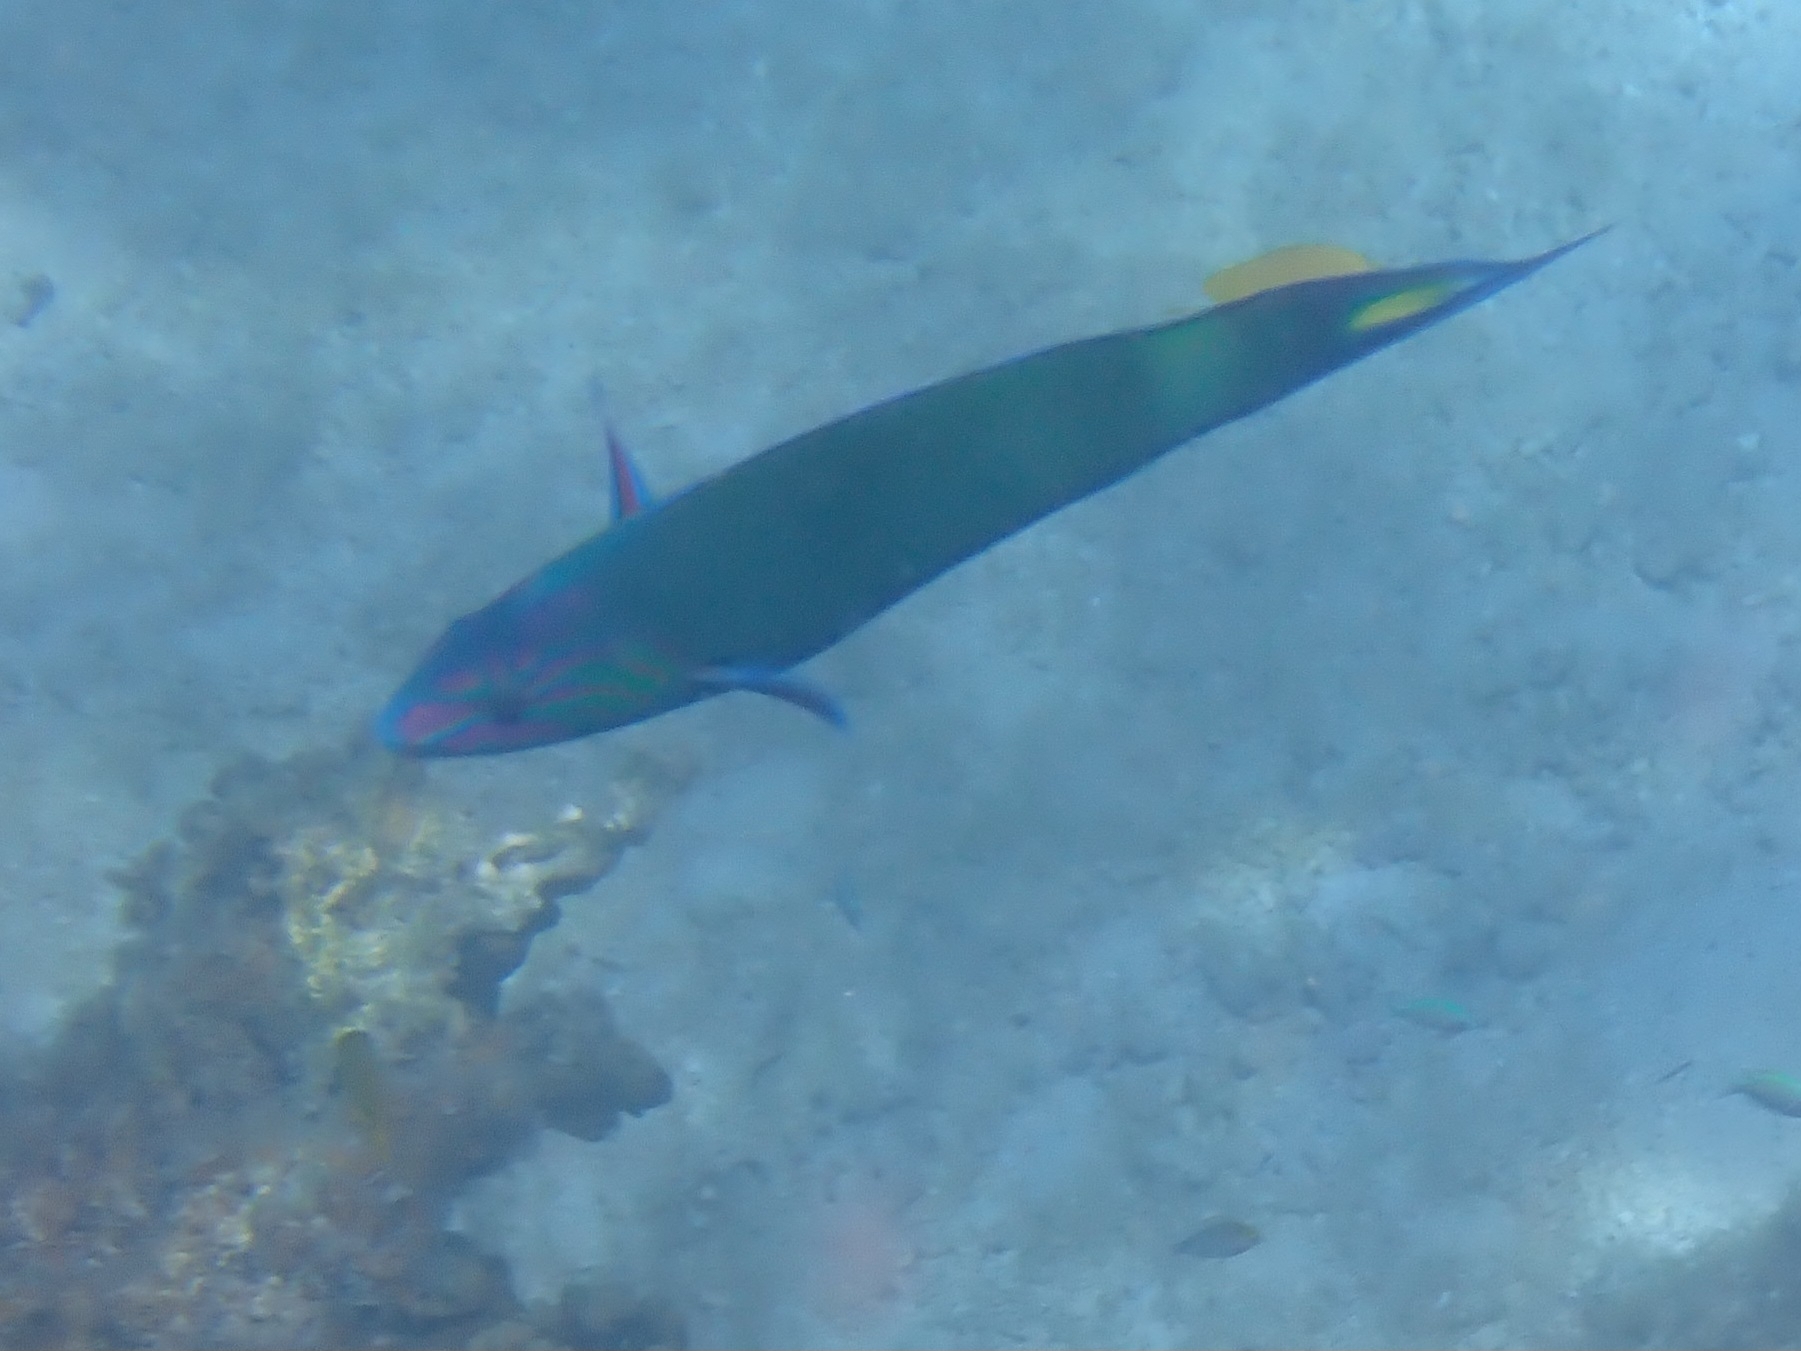
Thalassoma lunare (Moon Wrasse)